Marvel Fireside Books

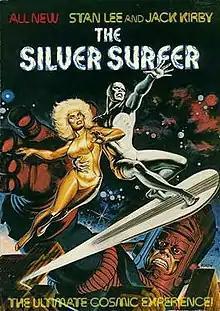
"The Silver Surfer" (1978), the only Marvel Fireside edition featuring original material. Cover art by Earl Norem.

Marvel Publisher Stan Lee came up with the idea of compiling the origins of some of their most popular characters in a book format similar to Jules Feiffer's 1965 book "The Great Comic Book Heroes". Teaming up with Fireside, the paperback imprint of Simon & Schuster, Marvel initially produced "Origins of Marvel Comics" in 1974, featuring the origins of the Fantastic Four, the Hulk, Spider-Man, Thor, and Doctor Strange. Like the books to follow, "Origins" featured a foreword by Lee, and short introductions to each section, which followed the format of presenting the character's origin followed by a contemporary story by current Marvel contributors.